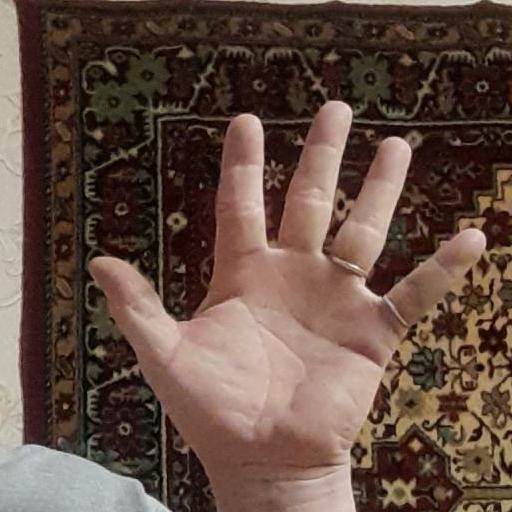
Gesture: palm